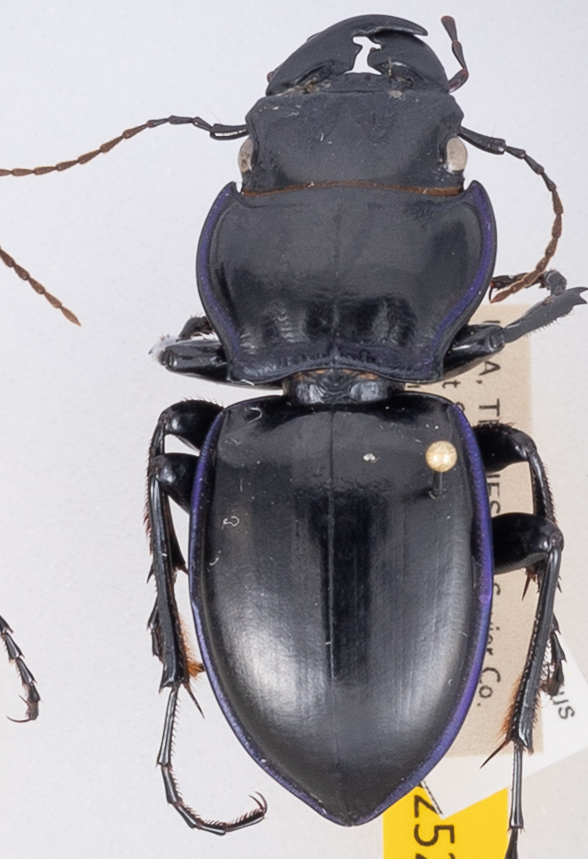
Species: Pasimachus punctulatus
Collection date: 2022-06-07
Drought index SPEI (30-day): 1.69
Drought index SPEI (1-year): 0.738
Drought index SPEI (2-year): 1.354